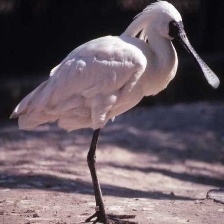
Species: BLACK FACED SPOONBILL
Scientific name: PLATALEA MINOR
ImageNet parent category: spoonbill